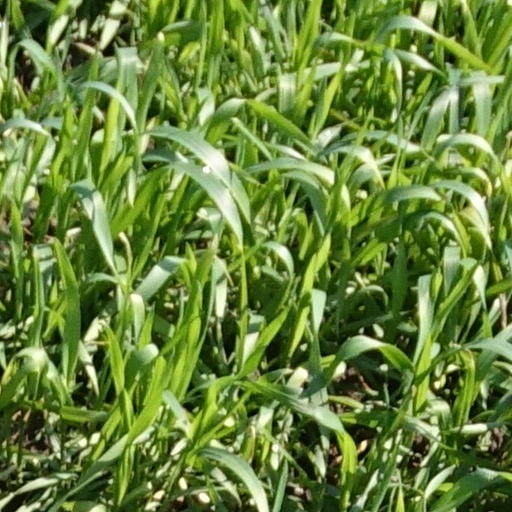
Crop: wheat